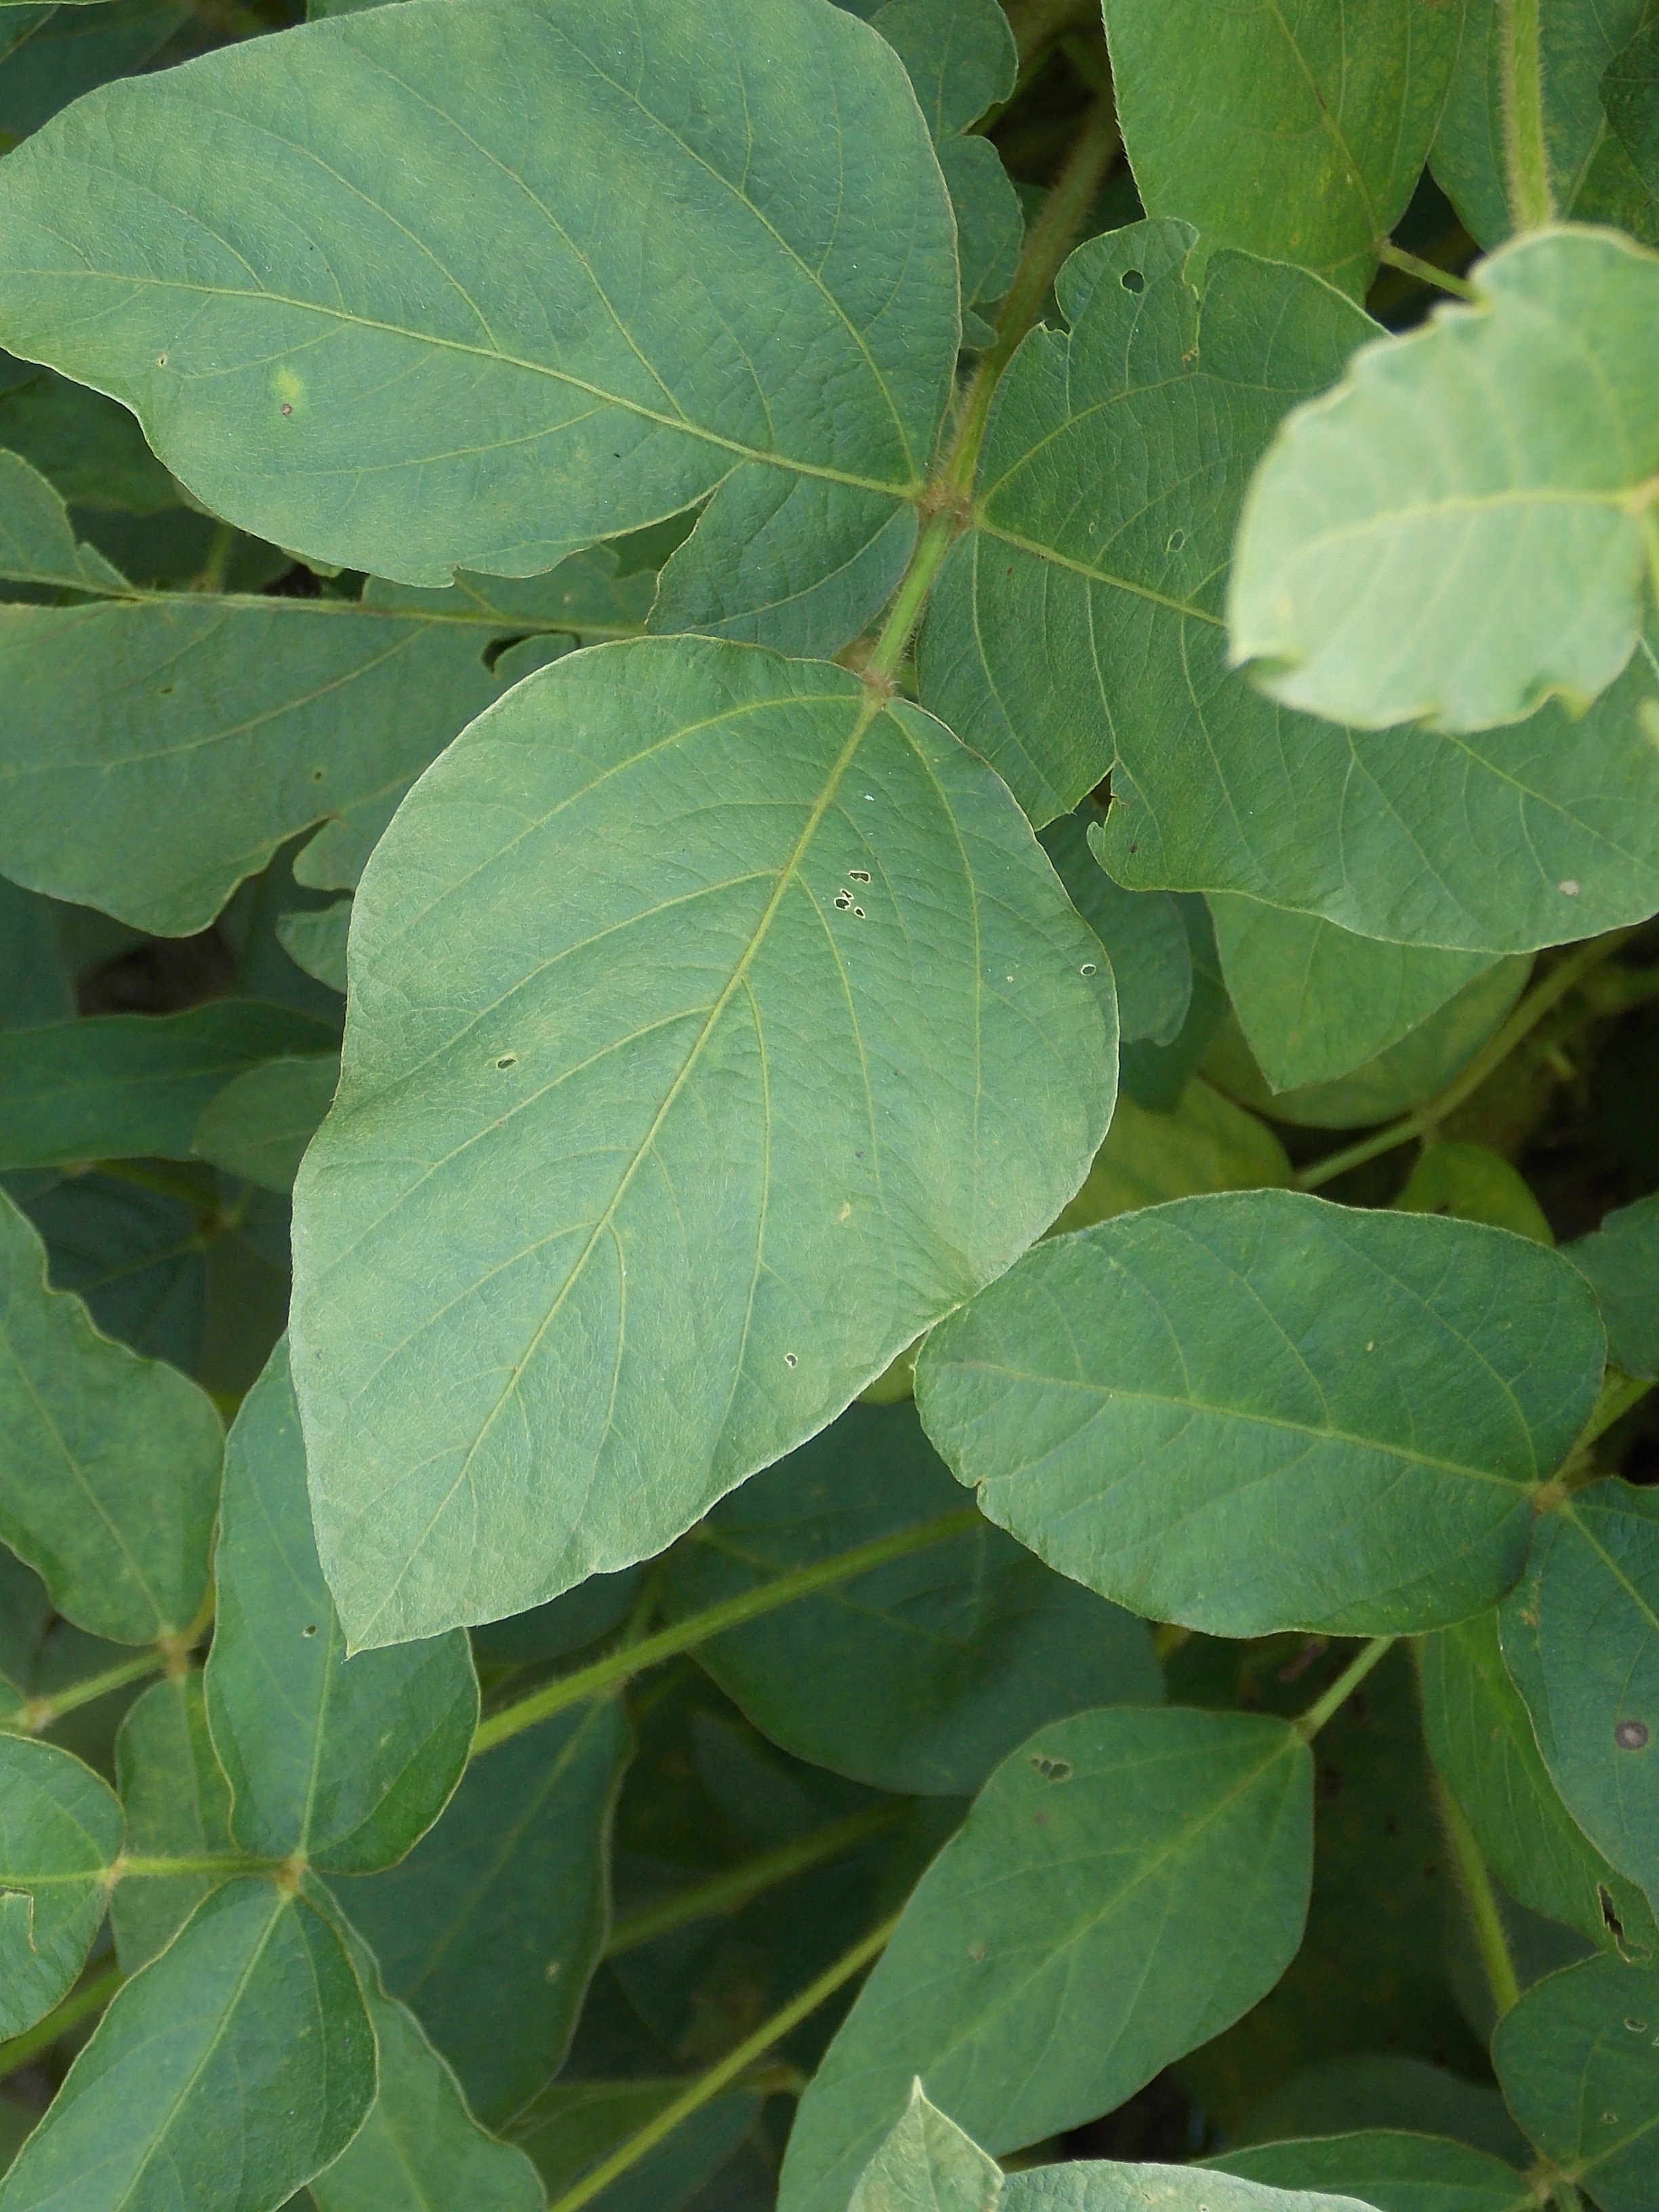
Label: Healthy